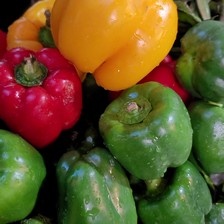
Label: capsicum